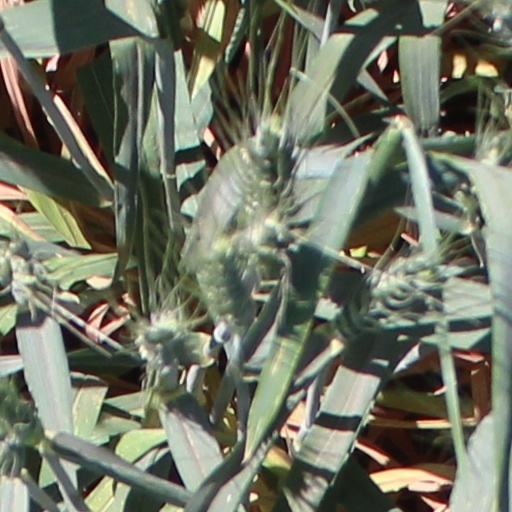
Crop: wheat